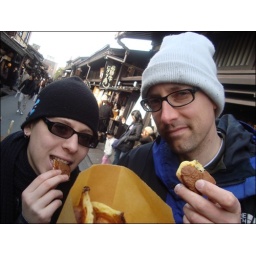
The anko pancake fish treat in Takayma didn't just have red bean paste, but actual red beans! Yum.